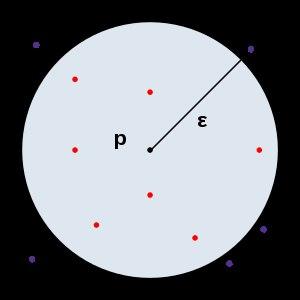
DBSCAN est un algorithme de partitionnement de données proposé en 1996 par Martin Ester, Hans-Peter Kriegel, Jörg Sander et Xiaowei Xu. Il s'agit d'un algorithme fondé sur la densité dans la mesure qui s’appuie sur la densité estimée des clusters pour effectuer le partitionnement.